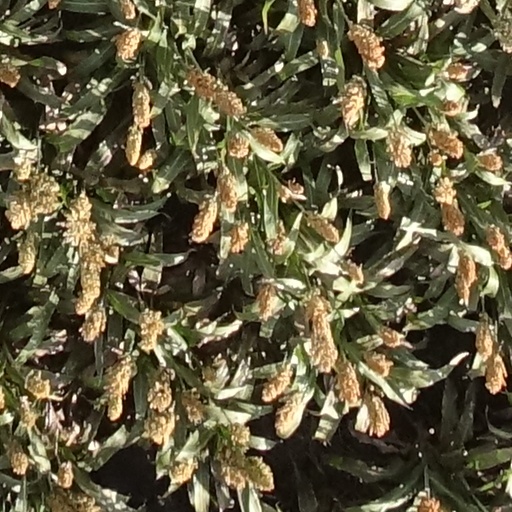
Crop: sorghum